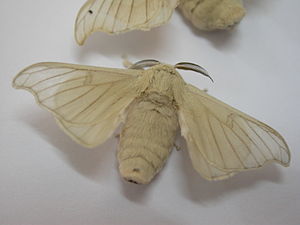
Silkesommerfugle
Silkesommerfugl (Bombyx mori)
Silkesommerfugl (Bombyx mori)
Silkesommerfugle er en familie af møl. Den bedst kendte art er Silkesommerfugl Bombyx mori, der lever vildt i det nordlige Kina, hvor den blev taget ind som husdyr for flere årtusinder siden. En anden kendt art er Bombyx mandarina, der også er udbredt i Asien.